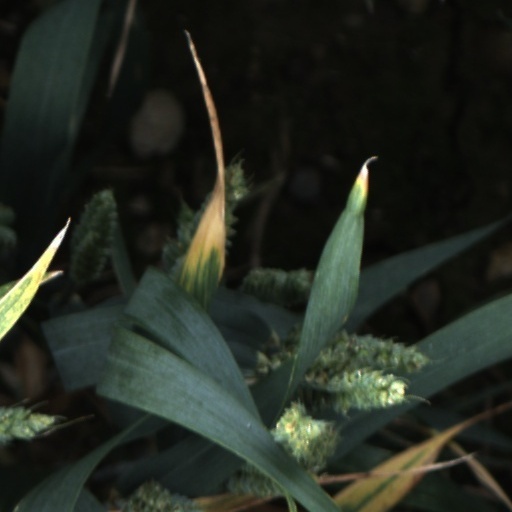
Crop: wheat